Bobby Roode

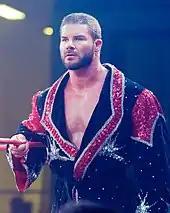
Roode making his ring entrance at House of Hardcore 9

Bobby Roode made his debut for House of Hardcore on November 15, 2014 as a surprise opponent for Tommy Dreamer in a successful defense of the TNA World Heavyweight Championship. On March 7, 2015 at House of Hardcore VIII, Dirty Heels lost to The Young Bucks (Matt and Nick Jackson) in the main event. On July 1, 2015, Roode competed in Global Force Wrestling's Global Championship tournament. Roode made it to the finals, losing to Nick Aldis. On July 18, 2015 at House of Hardcore IX, Roode defeated Pepper Parks. On November 13, 2015 at House of Hardcore 11, Roode faced Austin Aries in a losing effort. At House of Hardcore 11, Dirty Heels (Roode and Austin Aries) faced The Wolves for the TNA World Tag Team Championship but failed to win the titles. At House of Hardcore 14, Roode defeated Eric Young In the main event with Jimmy Korderas as the special guest referee.